CGR NG 0-4-0T

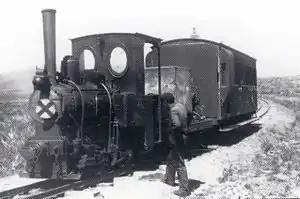
CGR 0-4-0T with a makeshift water tender and coach

The Cape Government Railways NG 0-4-0T was a South African steam locomotive from the pre-Union era in the Cape of Good Hope.